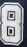
Number: 8